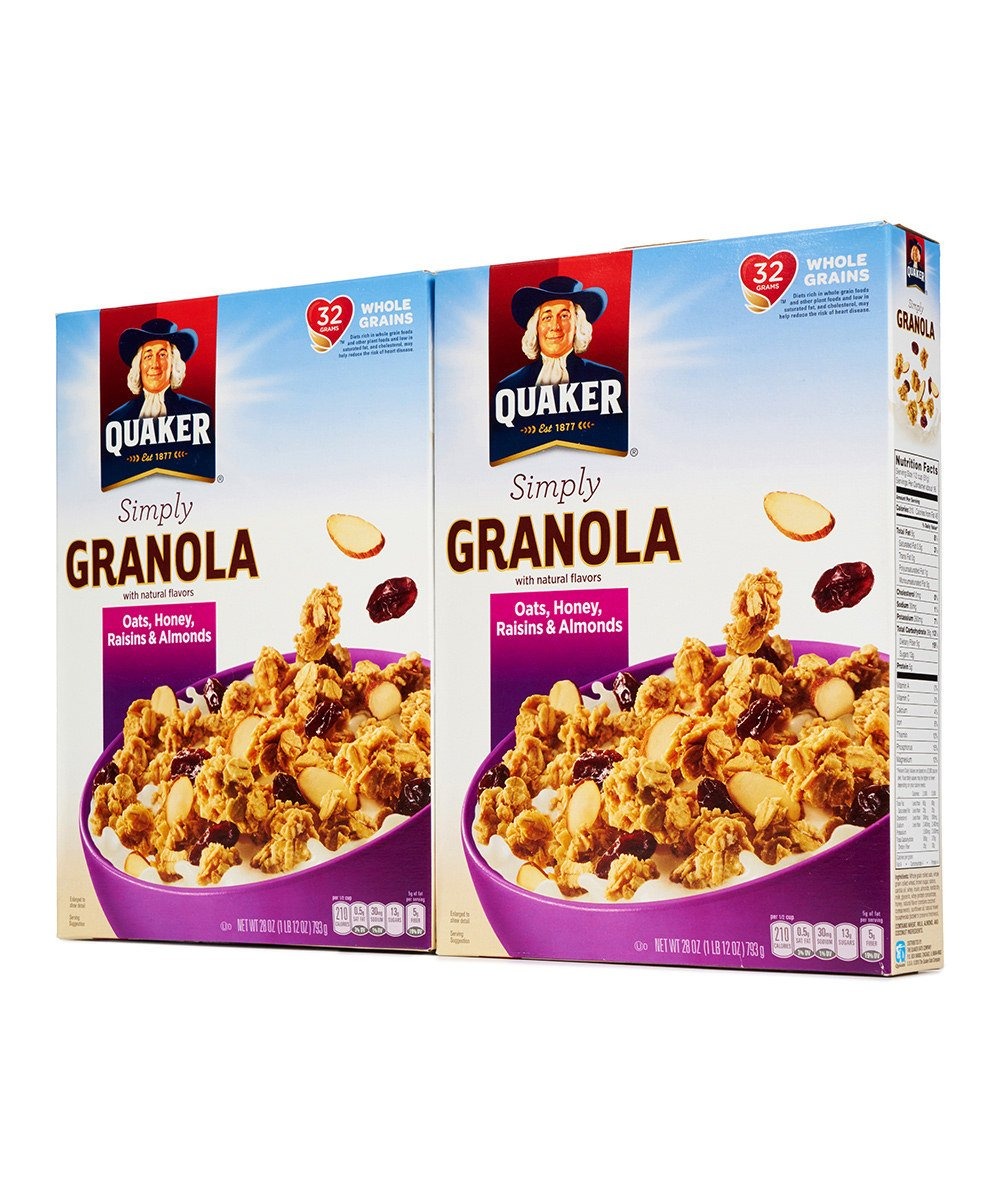
Item Name: Quaker, Simply Granola Cereal, Oats & Honey and Almonds, 28oz Box (Pack of 4)
Bullet Point 1: Quaker
Bullet Point 2: Simply Granola Cereal
Bullet Point 3: Oats & Honey & Almonds
Bullet Point 4: 28oz Box
Bullet Point 5: Pack of 4
Product Description: Quaker, Simply Granola Cereal, Oats & Honey, 28oz Box (Pack of 4)
Value: 112.0
Unit: ounce

Price: 5.29